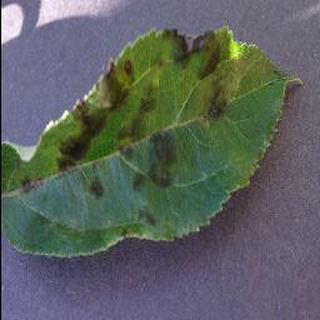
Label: apple_apple_scab